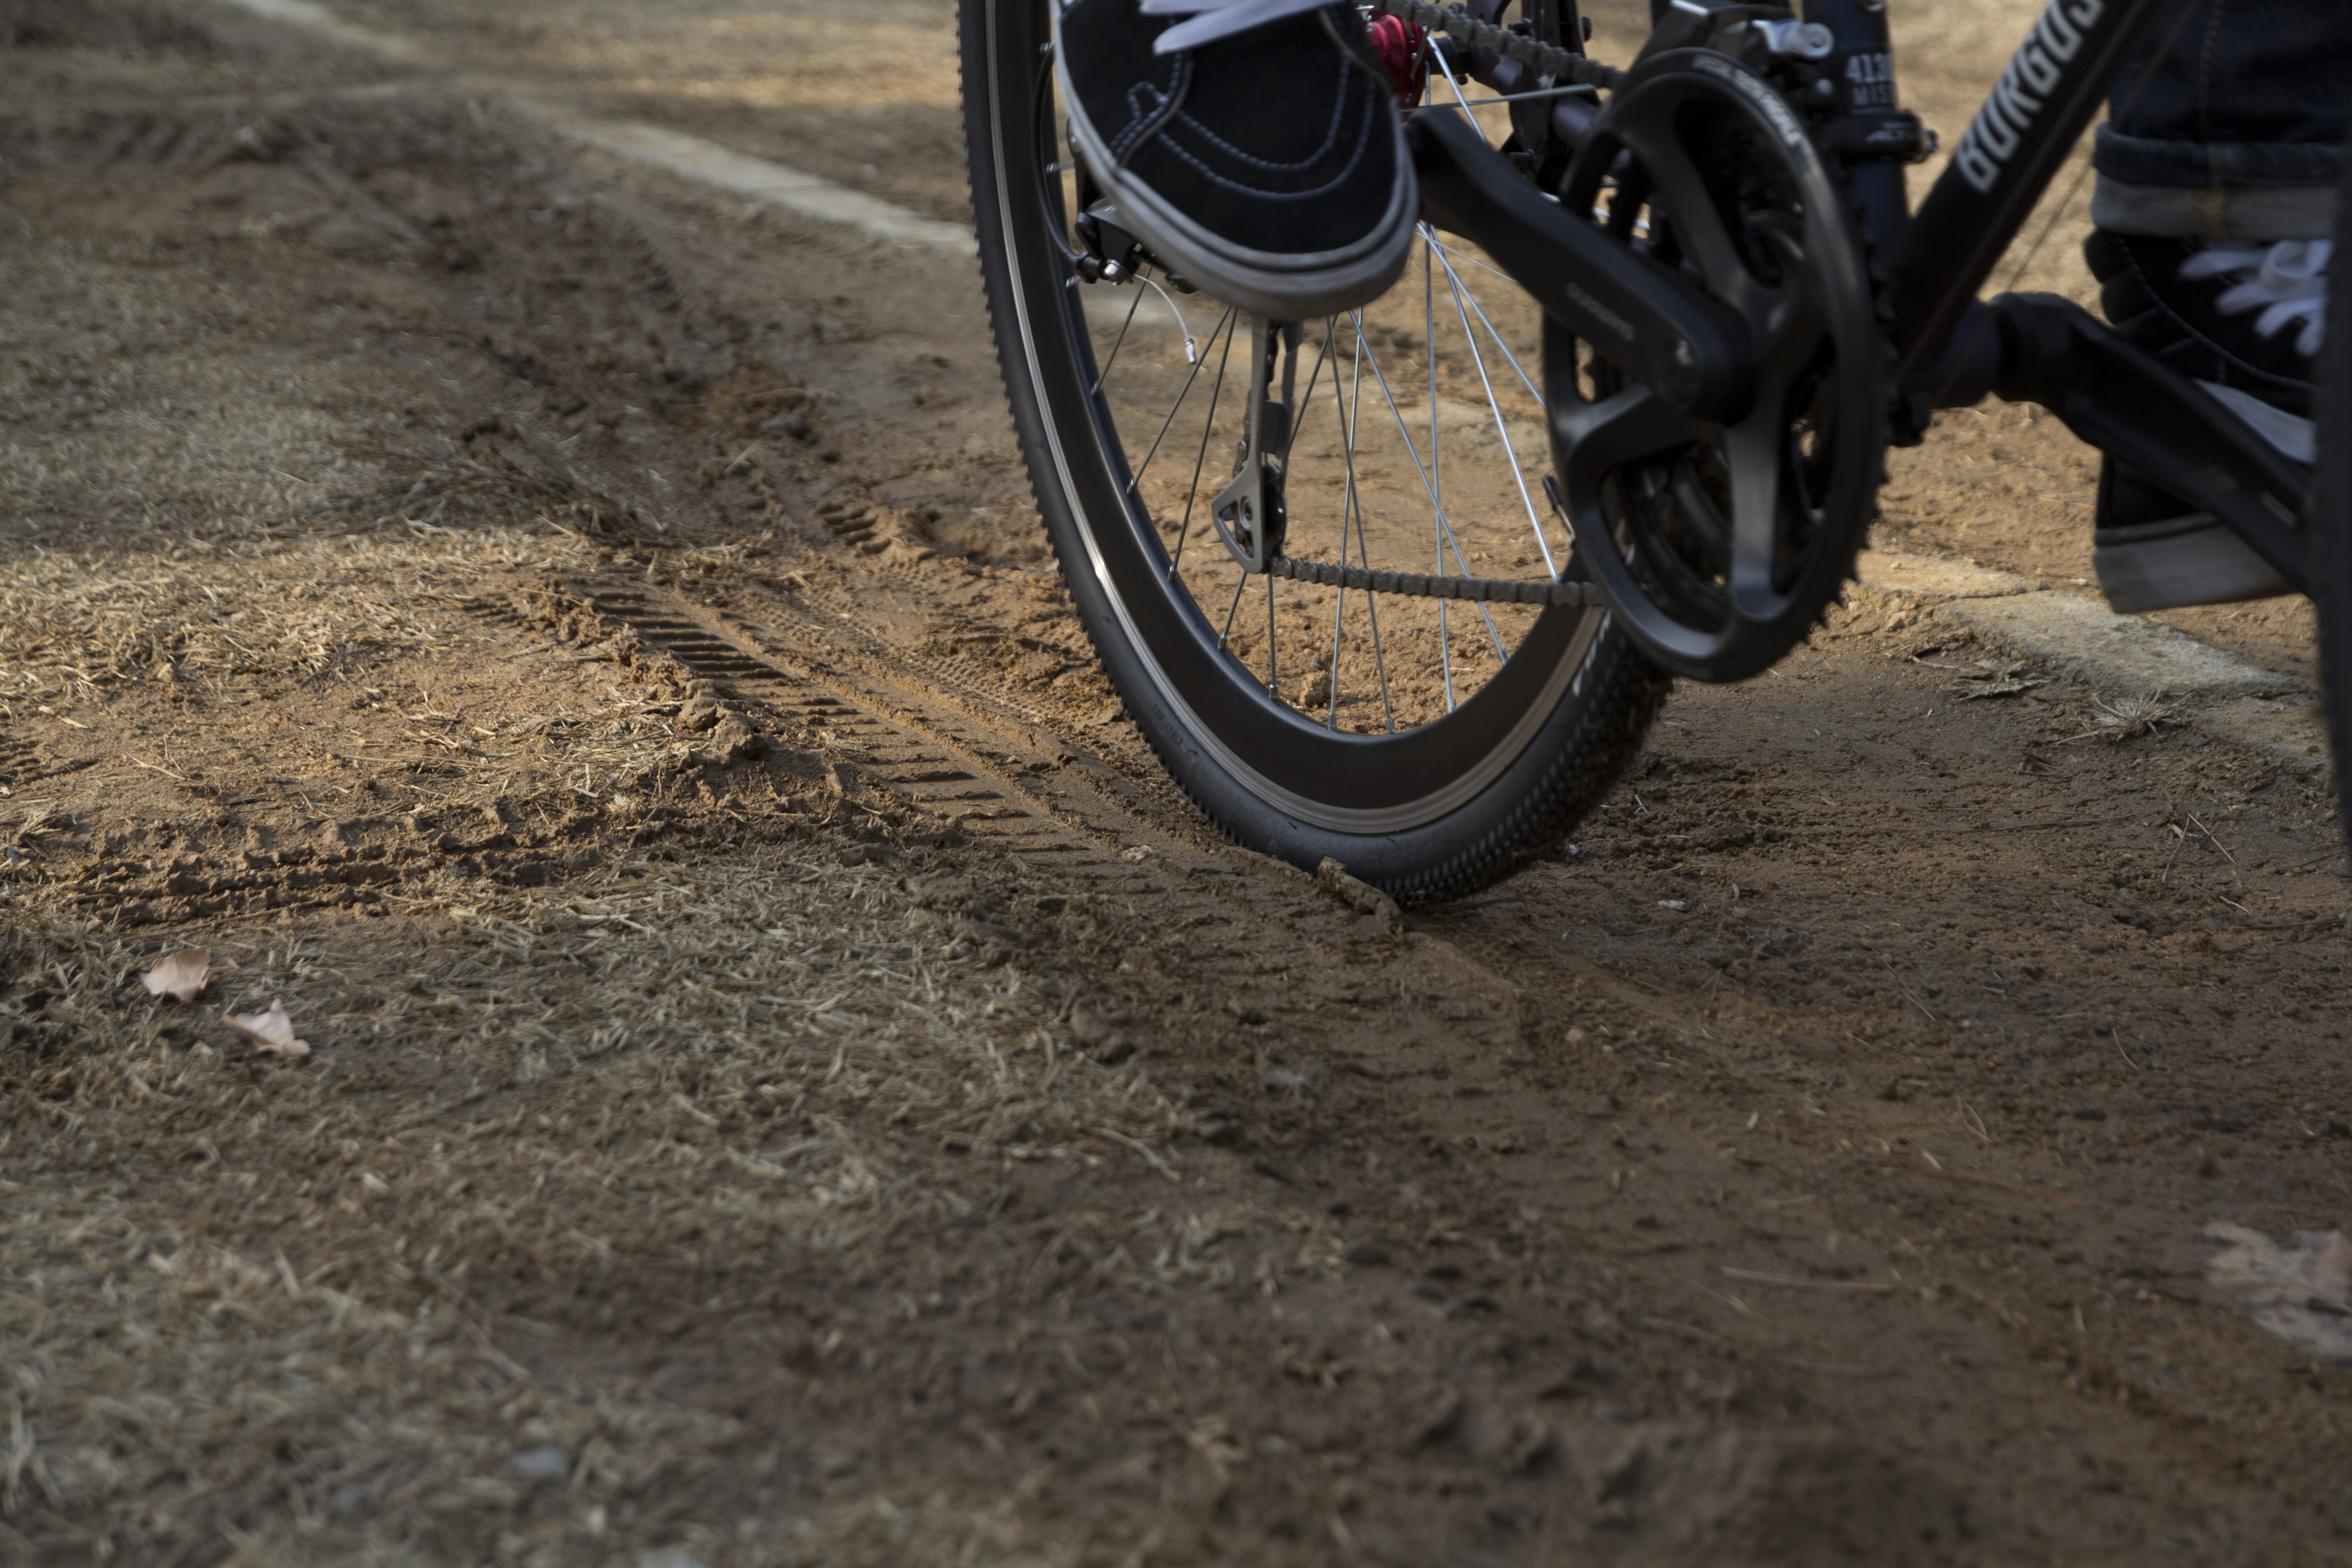
trail, wheel, bicycle, bike, vehicle, soil, tire, sports equipment, mountain bike, cycling, hybrid, burgos, freeride, land vehicle, cycle sport, cyclo cross, bicycle racing, automotive tire, bicycle motocross, hybrid bicycles, smile bike, smile burgos, thai kenda